GCaMP

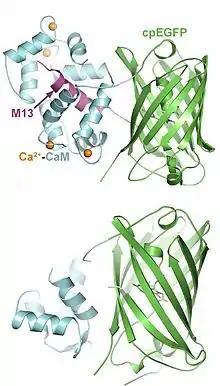

GCaMP consists of three key domains: an M13 domain at the N-terminus, a calmodulin (CaM) domain at the C-terminus, and a GFP domain in the center. The GFP domain is circularly permuted such that the native N- and C-termini are fused together by a six-amino-acid linking sequence, and the GFP sequence is split in the middle, creating new N- and C-termini that connect to the M13 and CaM domains.